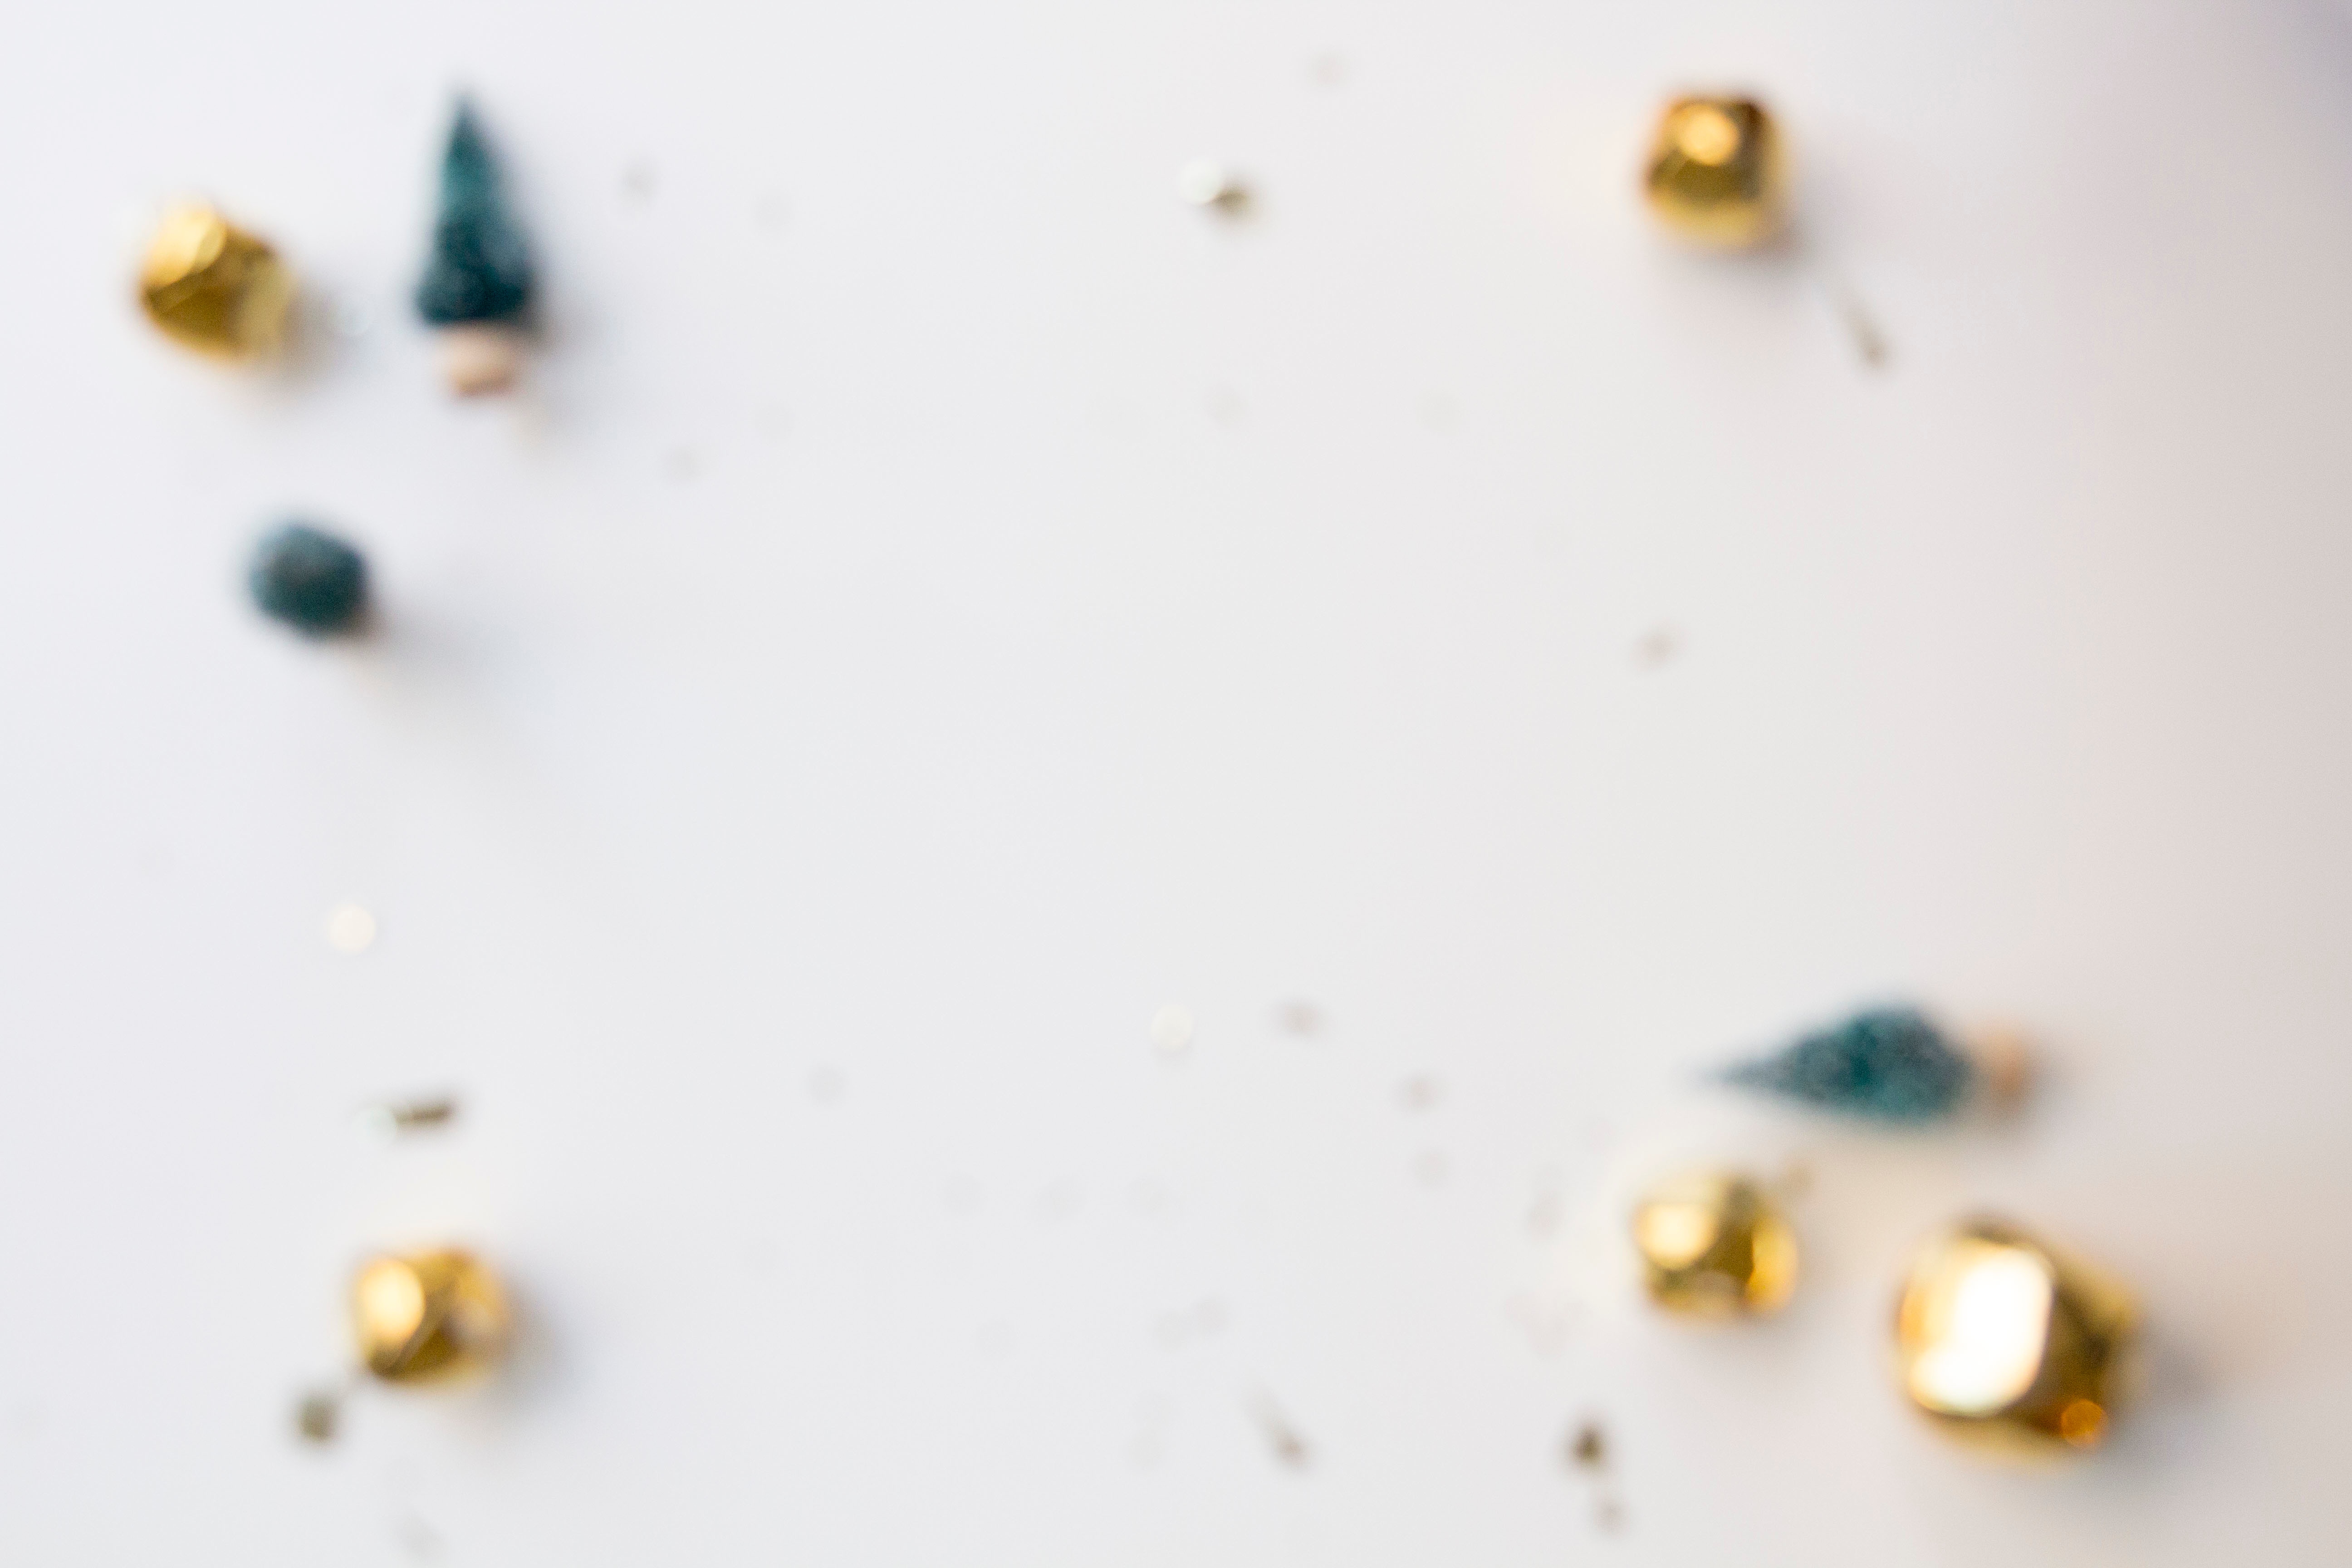
bead, jewellery, gemstone, macro photography, fashion accessory